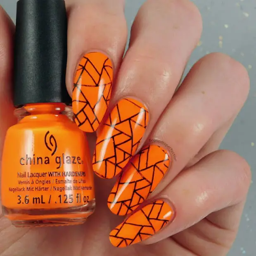
cute orange nail art ideas to try for book